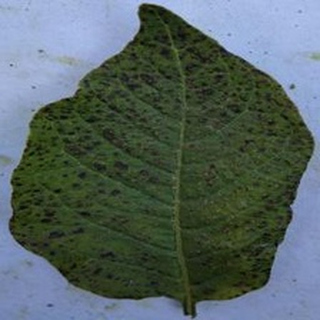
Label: potato_early_blight